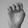
ASL letter: E